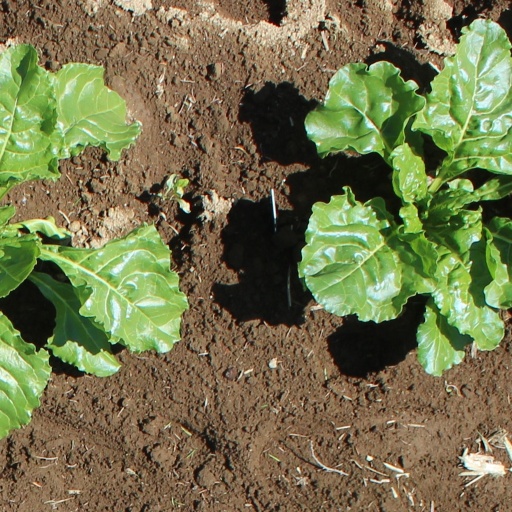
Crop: sugar beet